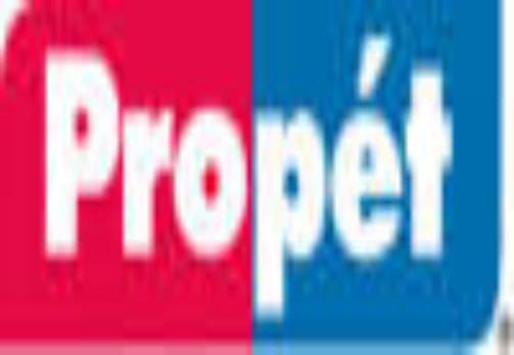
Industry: Clothes